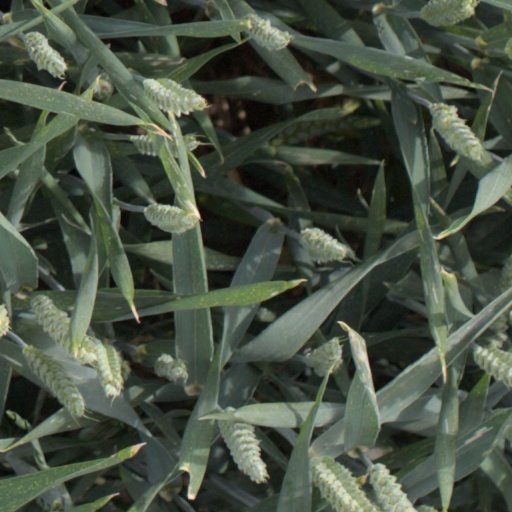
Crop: wheat